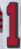
Number: 1